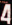
Number: 4